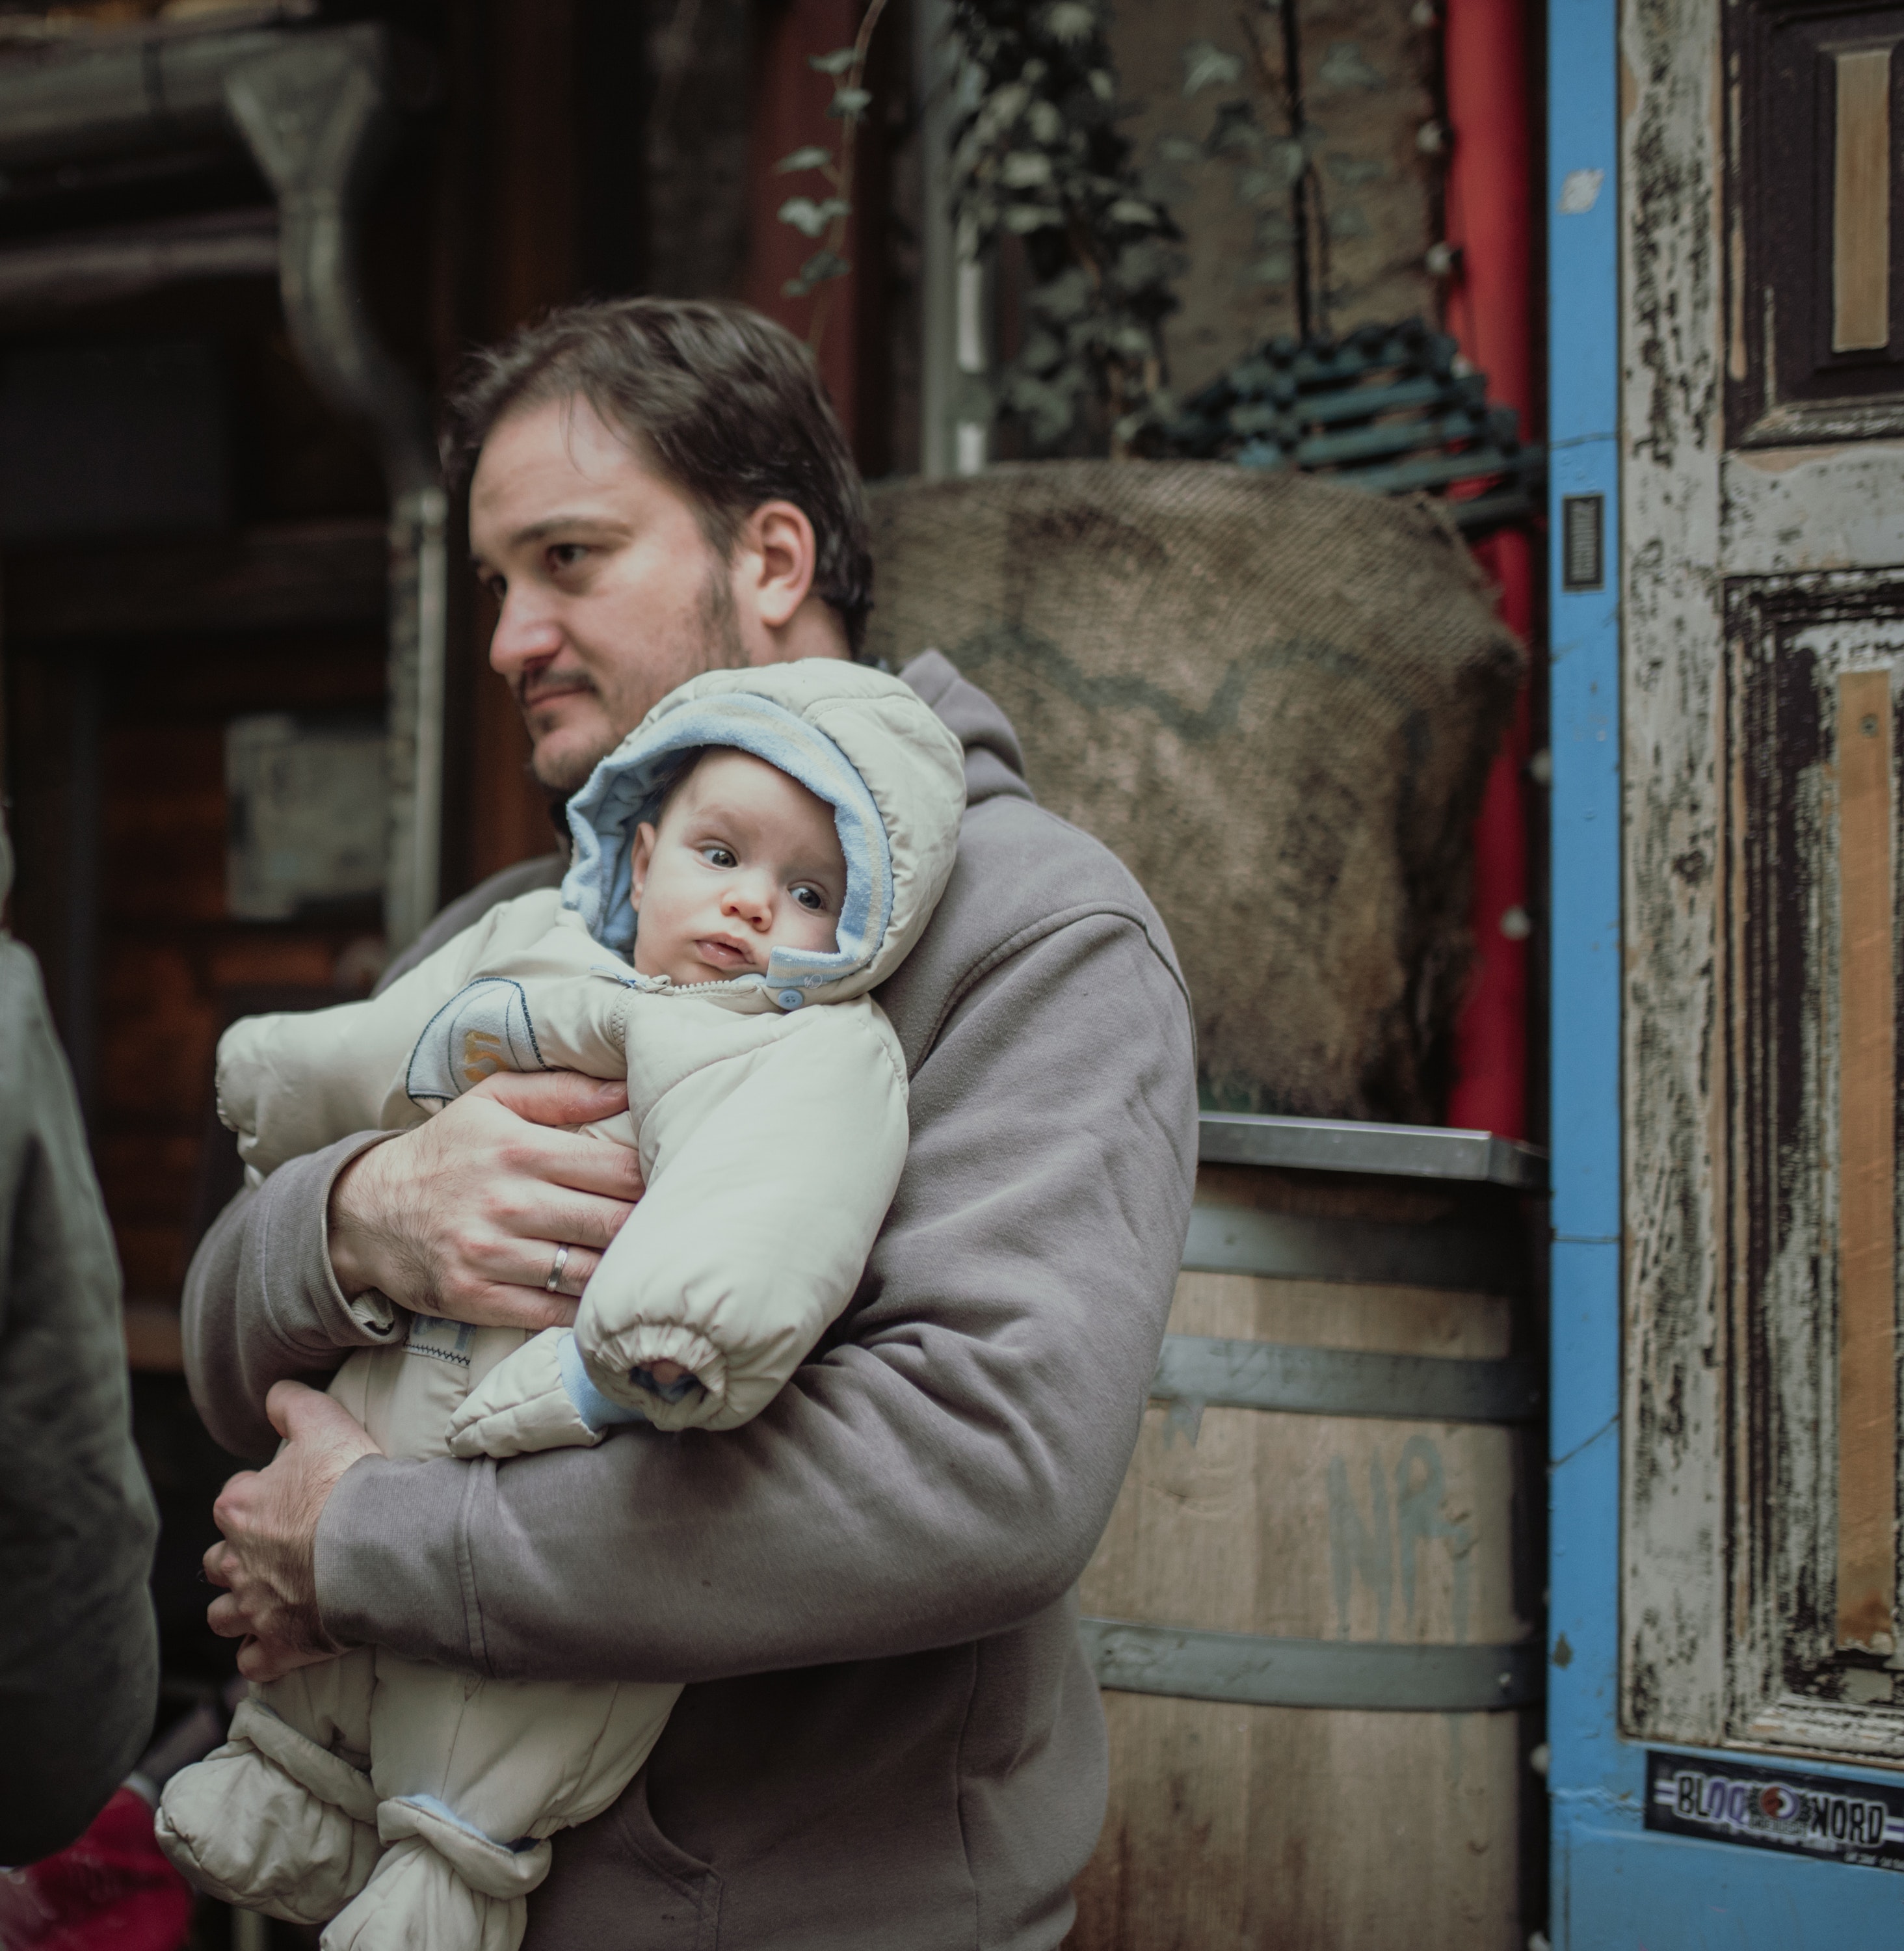
people, photograph, child, cheek, human, photography, baby, fur, toddler, street, smile